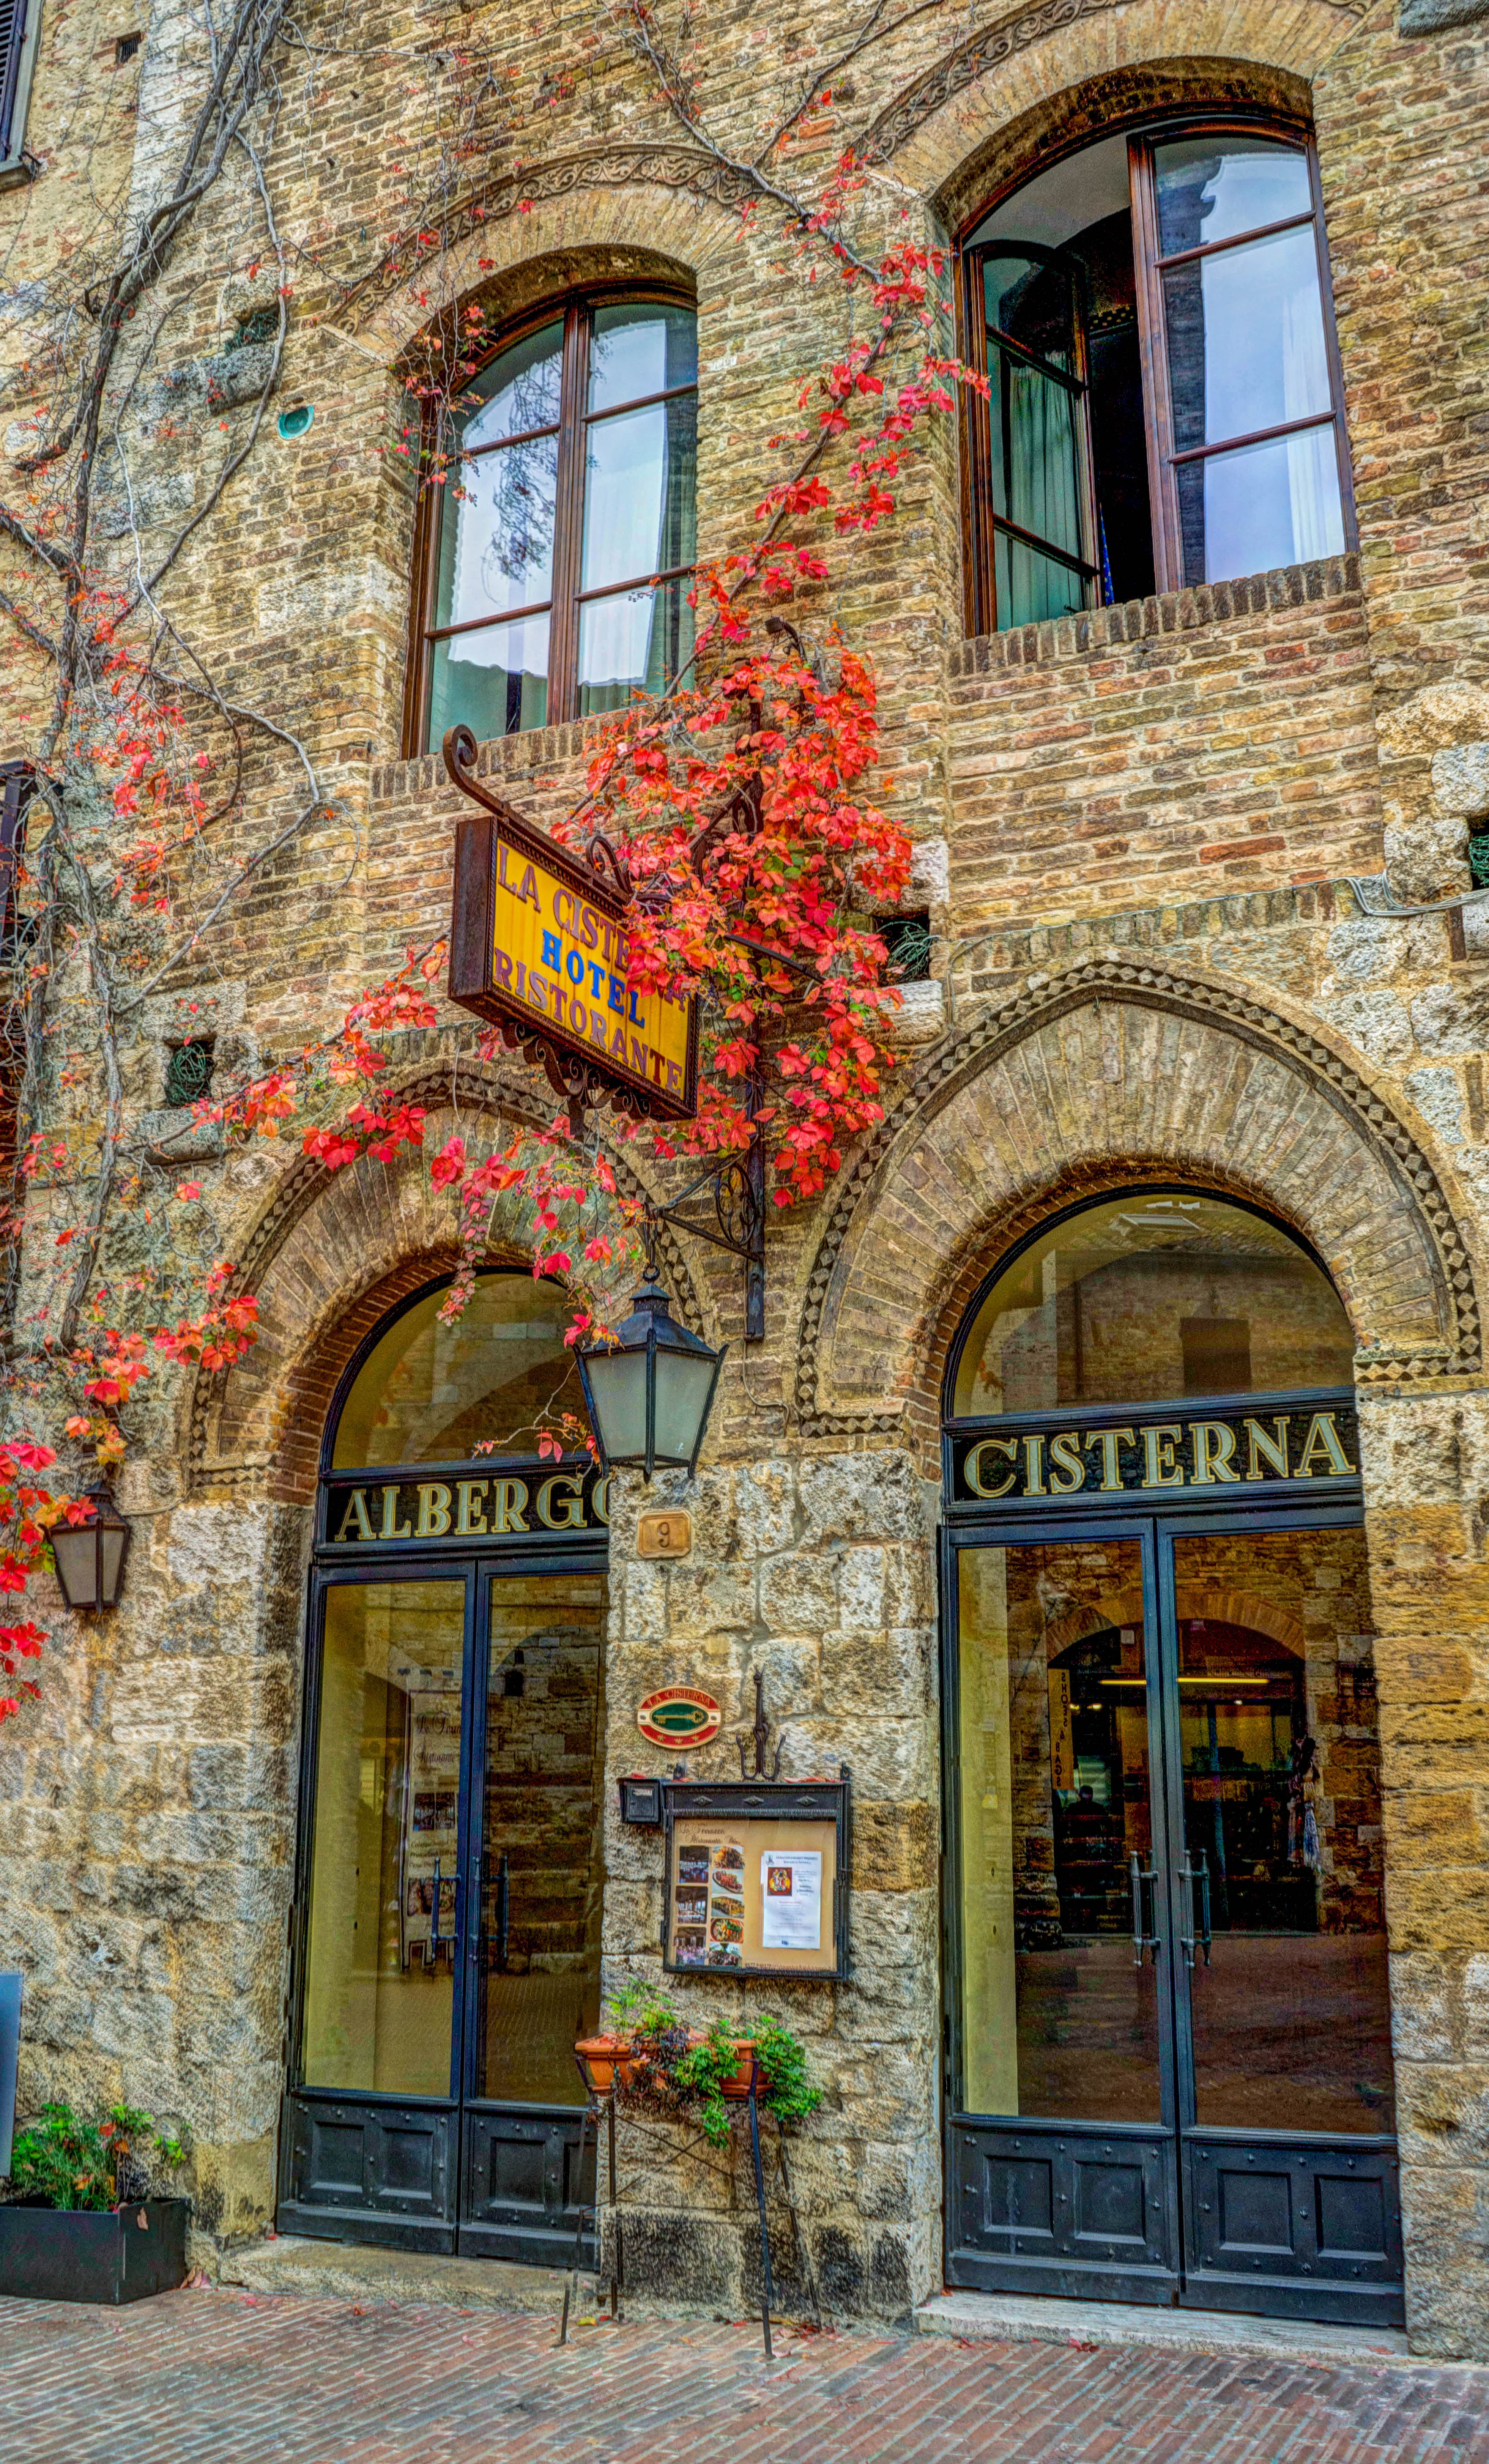
outdoor, architecture, house, window, town, wall, ancient, italy, tuscany, facade, exterior, historic, tourism, medieval, art, historical, neighbourhood, san gimignano, urban area